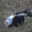
Label: skunk